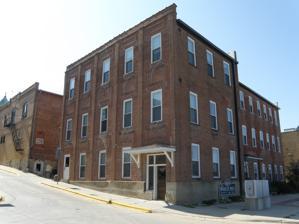
Building: Decorah Woolen Mill
Country: United States of America
Year built: 1867
United States historic place Decorah Woolen Mill U.S. National Register of Historic Places U.S. Historic district Contributing property Show map of Iowa Show map of the United States Location 107 Court St. Decorah, Iowa Coordinates 43°18′16.5″N 91°47′19″W / 43.304583°N 91.78861°W / 43.304583; -91.78861 Area less than one acre Built 1867, 1920 Part of Decorah Commercial Historic District ( ID76000813 ) NRHP reference No. 00001681 Added to NRHP January 26, 2001 Decorah Woolen Mill , also known as the Meritol Building or Decorah Tire Service , is a historic building located in Decorah, Iowa , United States. The mill was originally constructed in 1867, and was operated by various owners in the years to come. They included the Decorah Glove and Mitten Works who operated in the building the same year, 1908, that it was struck by a tornado. The third floor sustained damage, and they continued operations here. By 1919 they were no longer in business here and the American Drug and Press Association, the Meritol Company, bought the building and expanded it. They made pharmaceuticals and patent medicines, and went bankrupt in 1932. Various other companies operated from here until 1955 when Decorah Tire Service took over. The building was individually listed on the National Register of Historic Places in 2001. The property was developed into a 15-unit apartment building, which opened in 2002. In 2017 it was included as a contributing property in the Decorah Commercial Historic District. The significance of this building is derived from its association with water-powered manufacturing in Decorah, and wool milling in Iowa and the Midwest in the 19th century.  The Upper Iowa River , the source of its water power, flowed by the building until 1949 when the United States Army Corps of Engineers diverted it to the north as a flood prevention measure. References